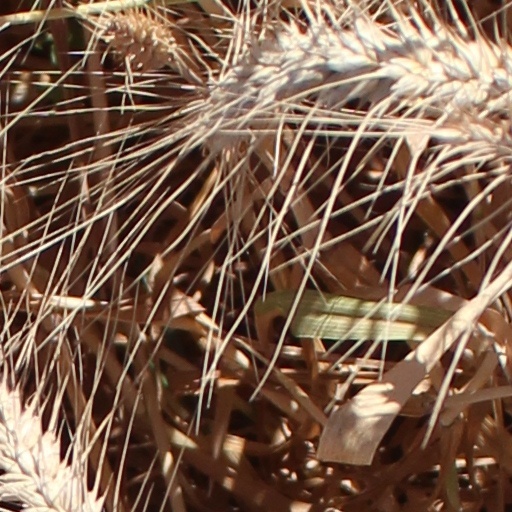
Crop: wheat